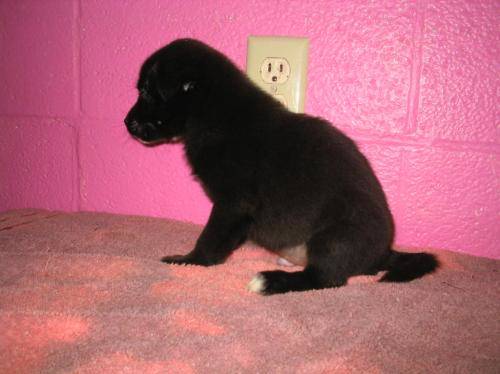
Label: dog